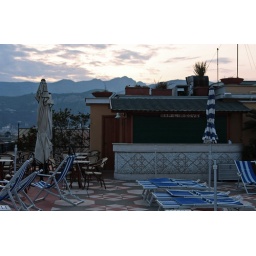
bar on the roof of our hotel in Sorrento